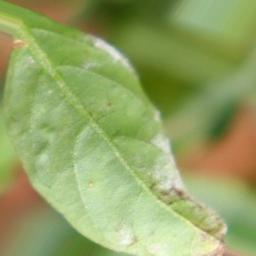
Label: powdery mildew